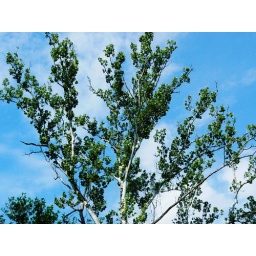
Just thought this tree was beautiful against the blue sky.